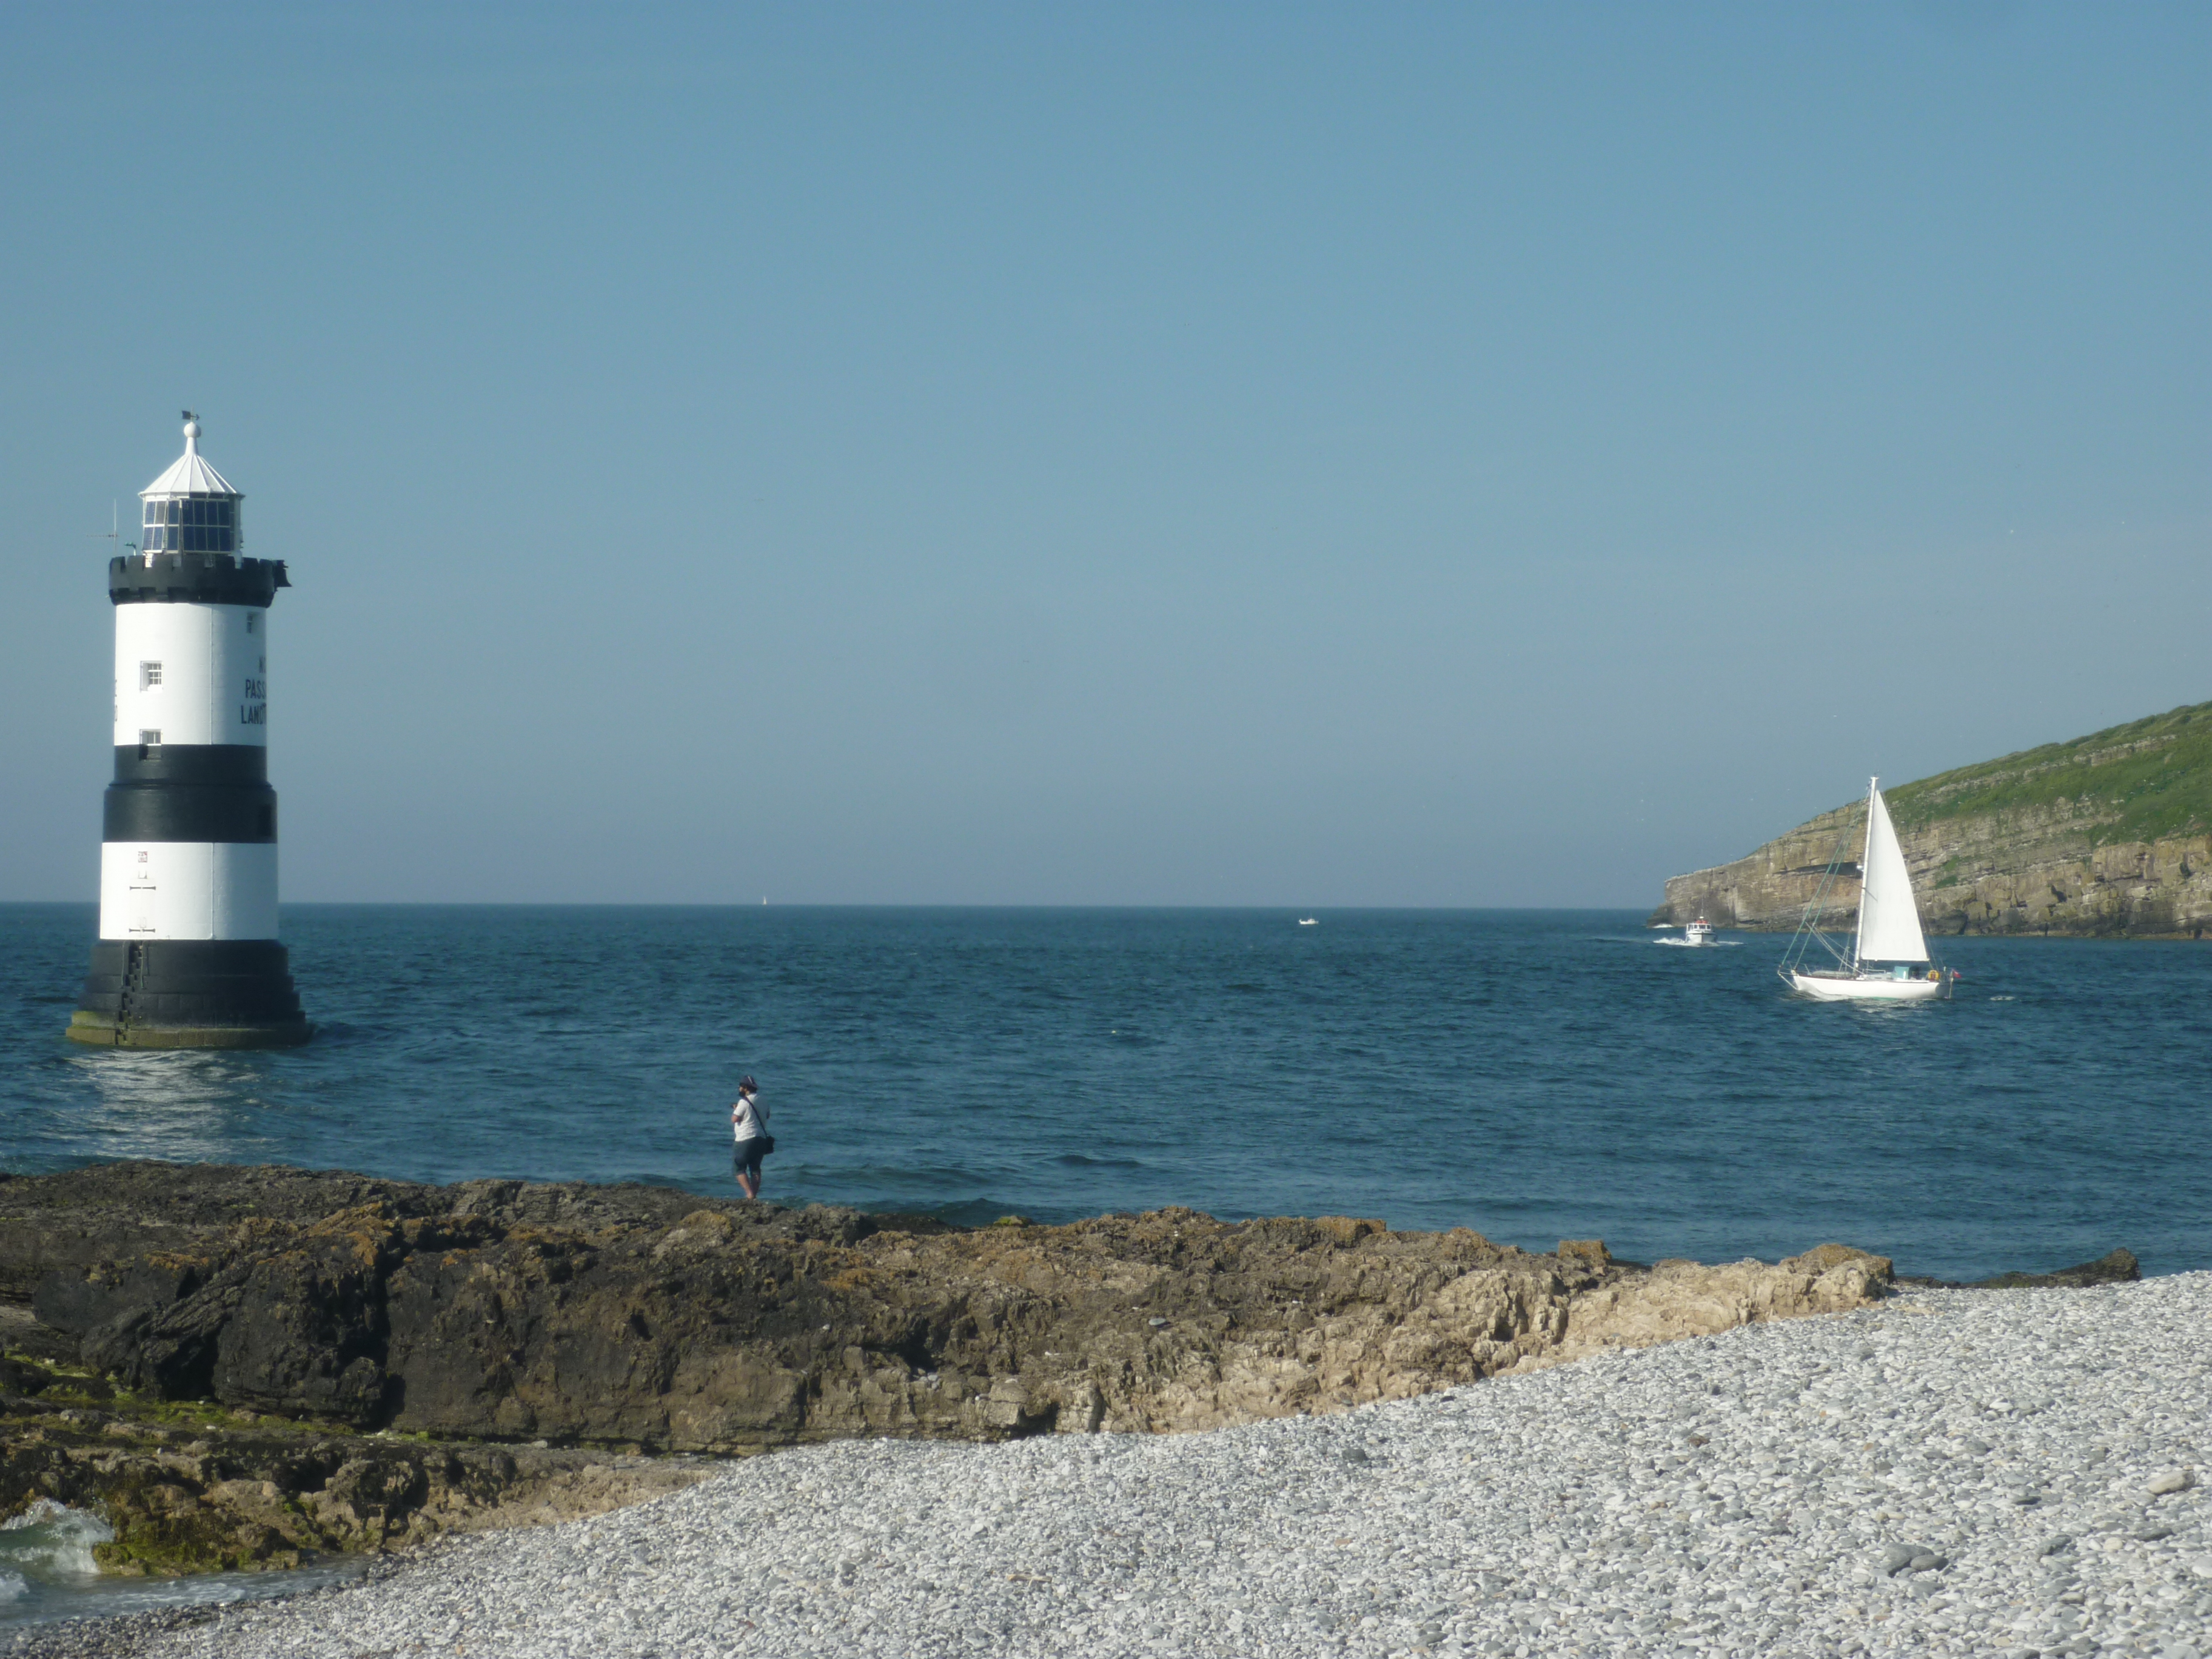
beach, seaside, shoreline, lighthouse, sailboat, yacht, boat, summer, holiday, vacation, seascape, ocean, sailing, boating, scenery, landscape, water, sky, watercraft, tower, beacon, coastal and oceanic landforms, boats and boating equipment and supplies, horizon, building, calm, lake, skiff, shore, mast, leisure, dinghy sailing, ship, windsports, rock, sound, recreation, coast, wave, wind, wind wave, channel, tourism, inlet, headland, promontory, water transportation, sea, observation tower